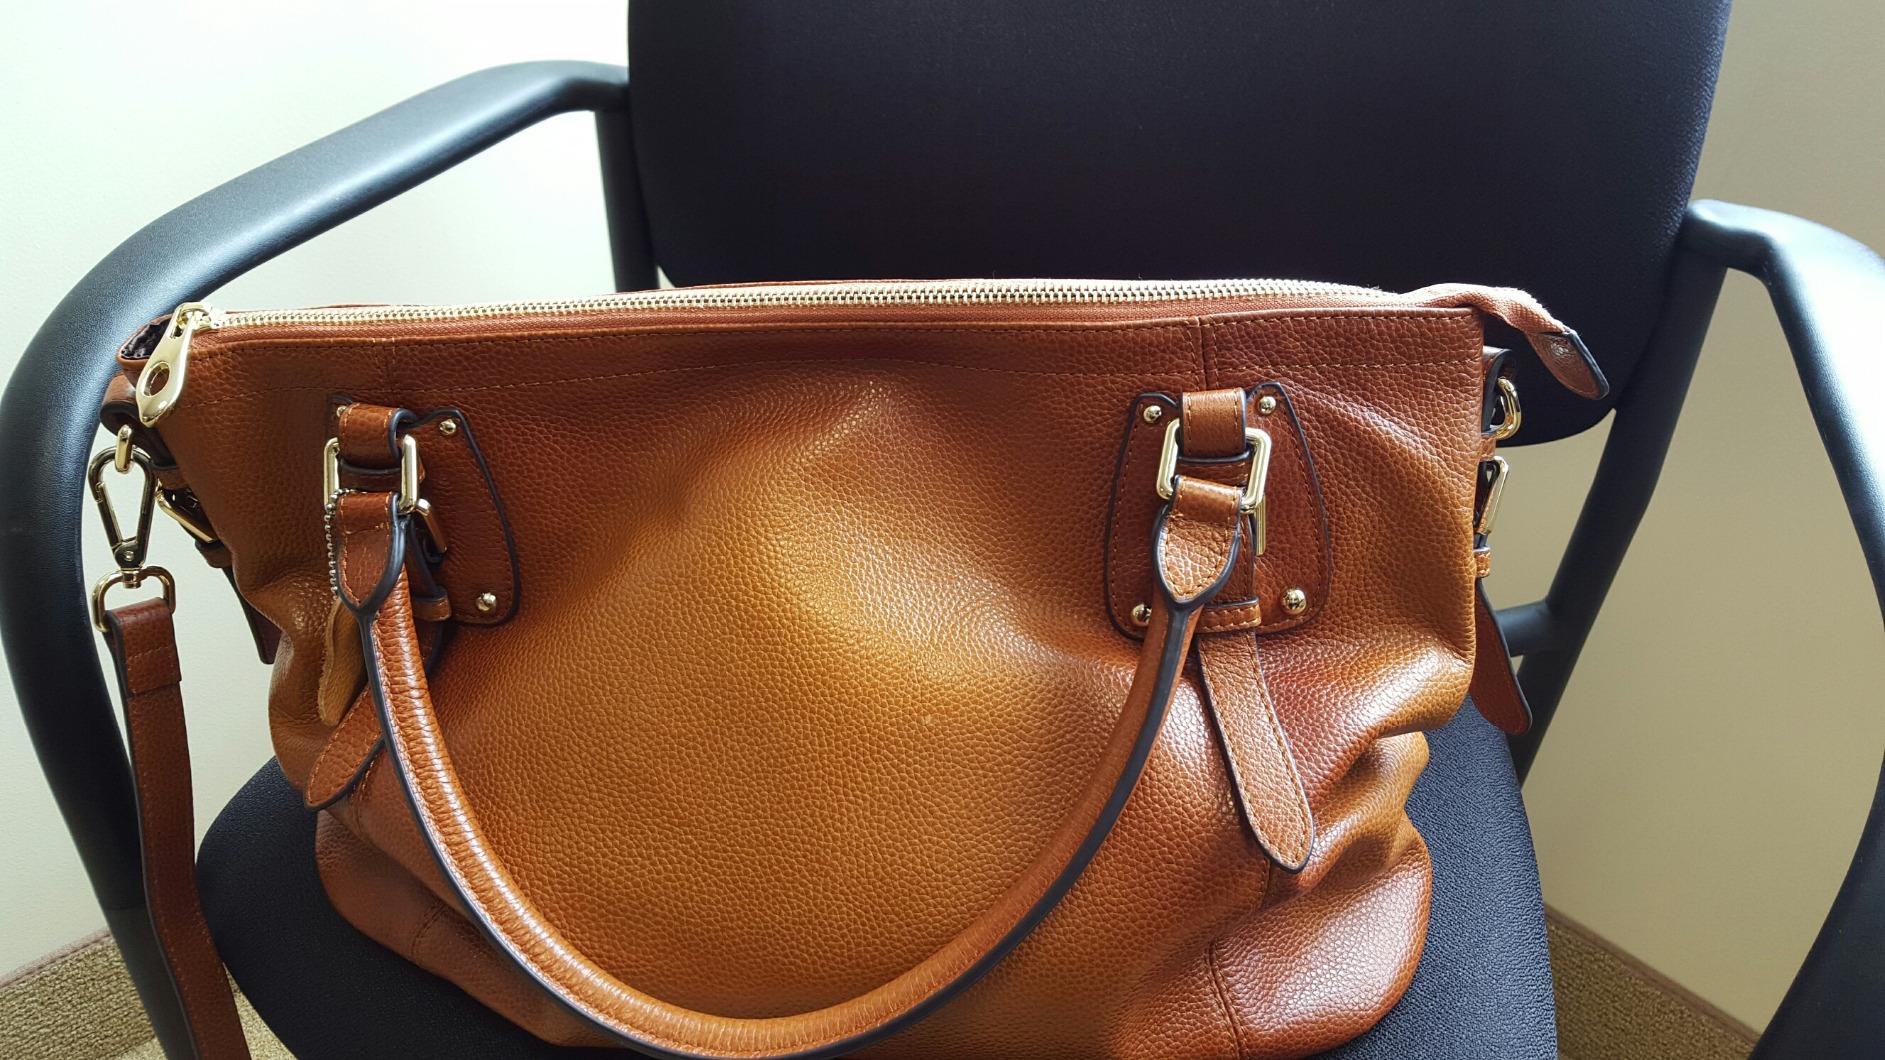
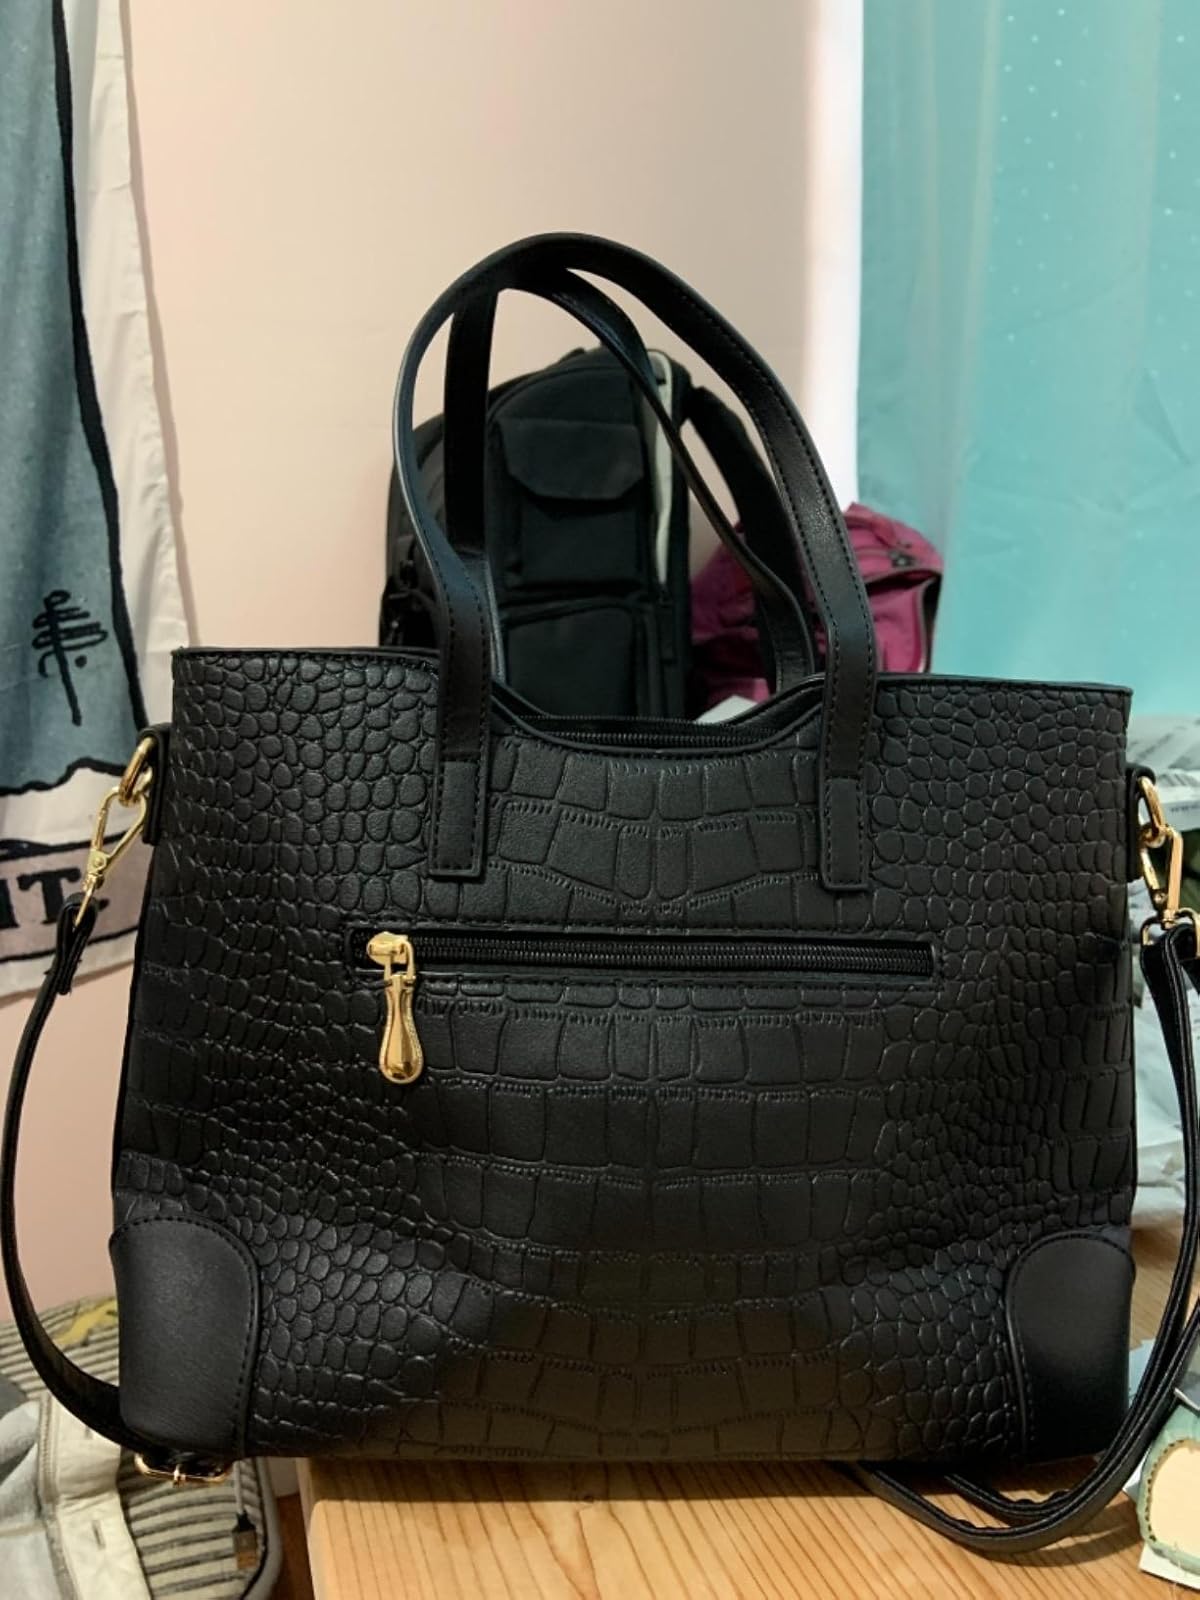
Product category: accessories_handbag
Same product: no